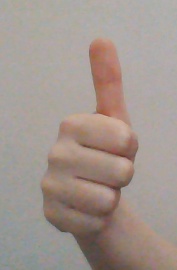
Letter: aleff